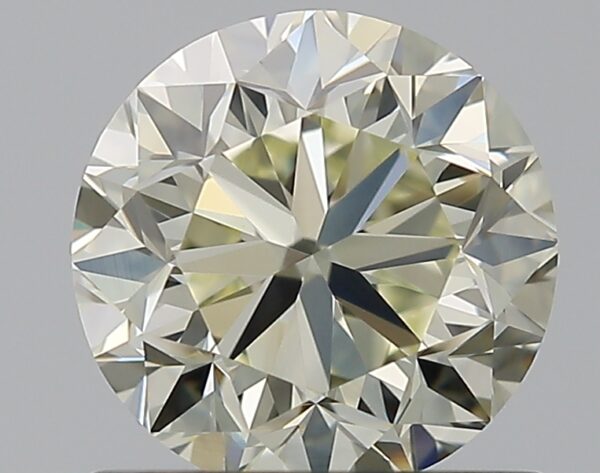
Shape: round
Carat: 1
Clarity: VVS1
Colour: N
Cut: GD
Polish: EX
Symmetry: VG
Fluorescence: ST
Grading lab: GIA
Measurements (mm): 6.04 x 6.11 x 4.05